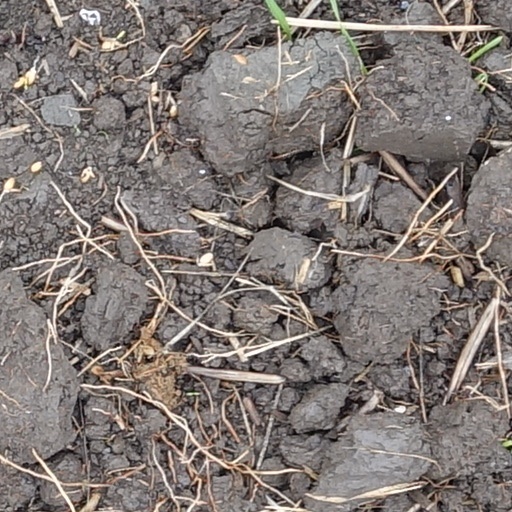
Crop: wheat